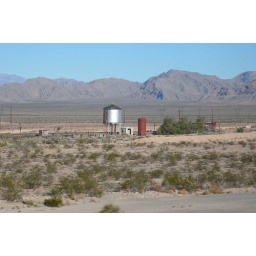
The train cars say Herzog. I missed the chance to get the cars in the photo.